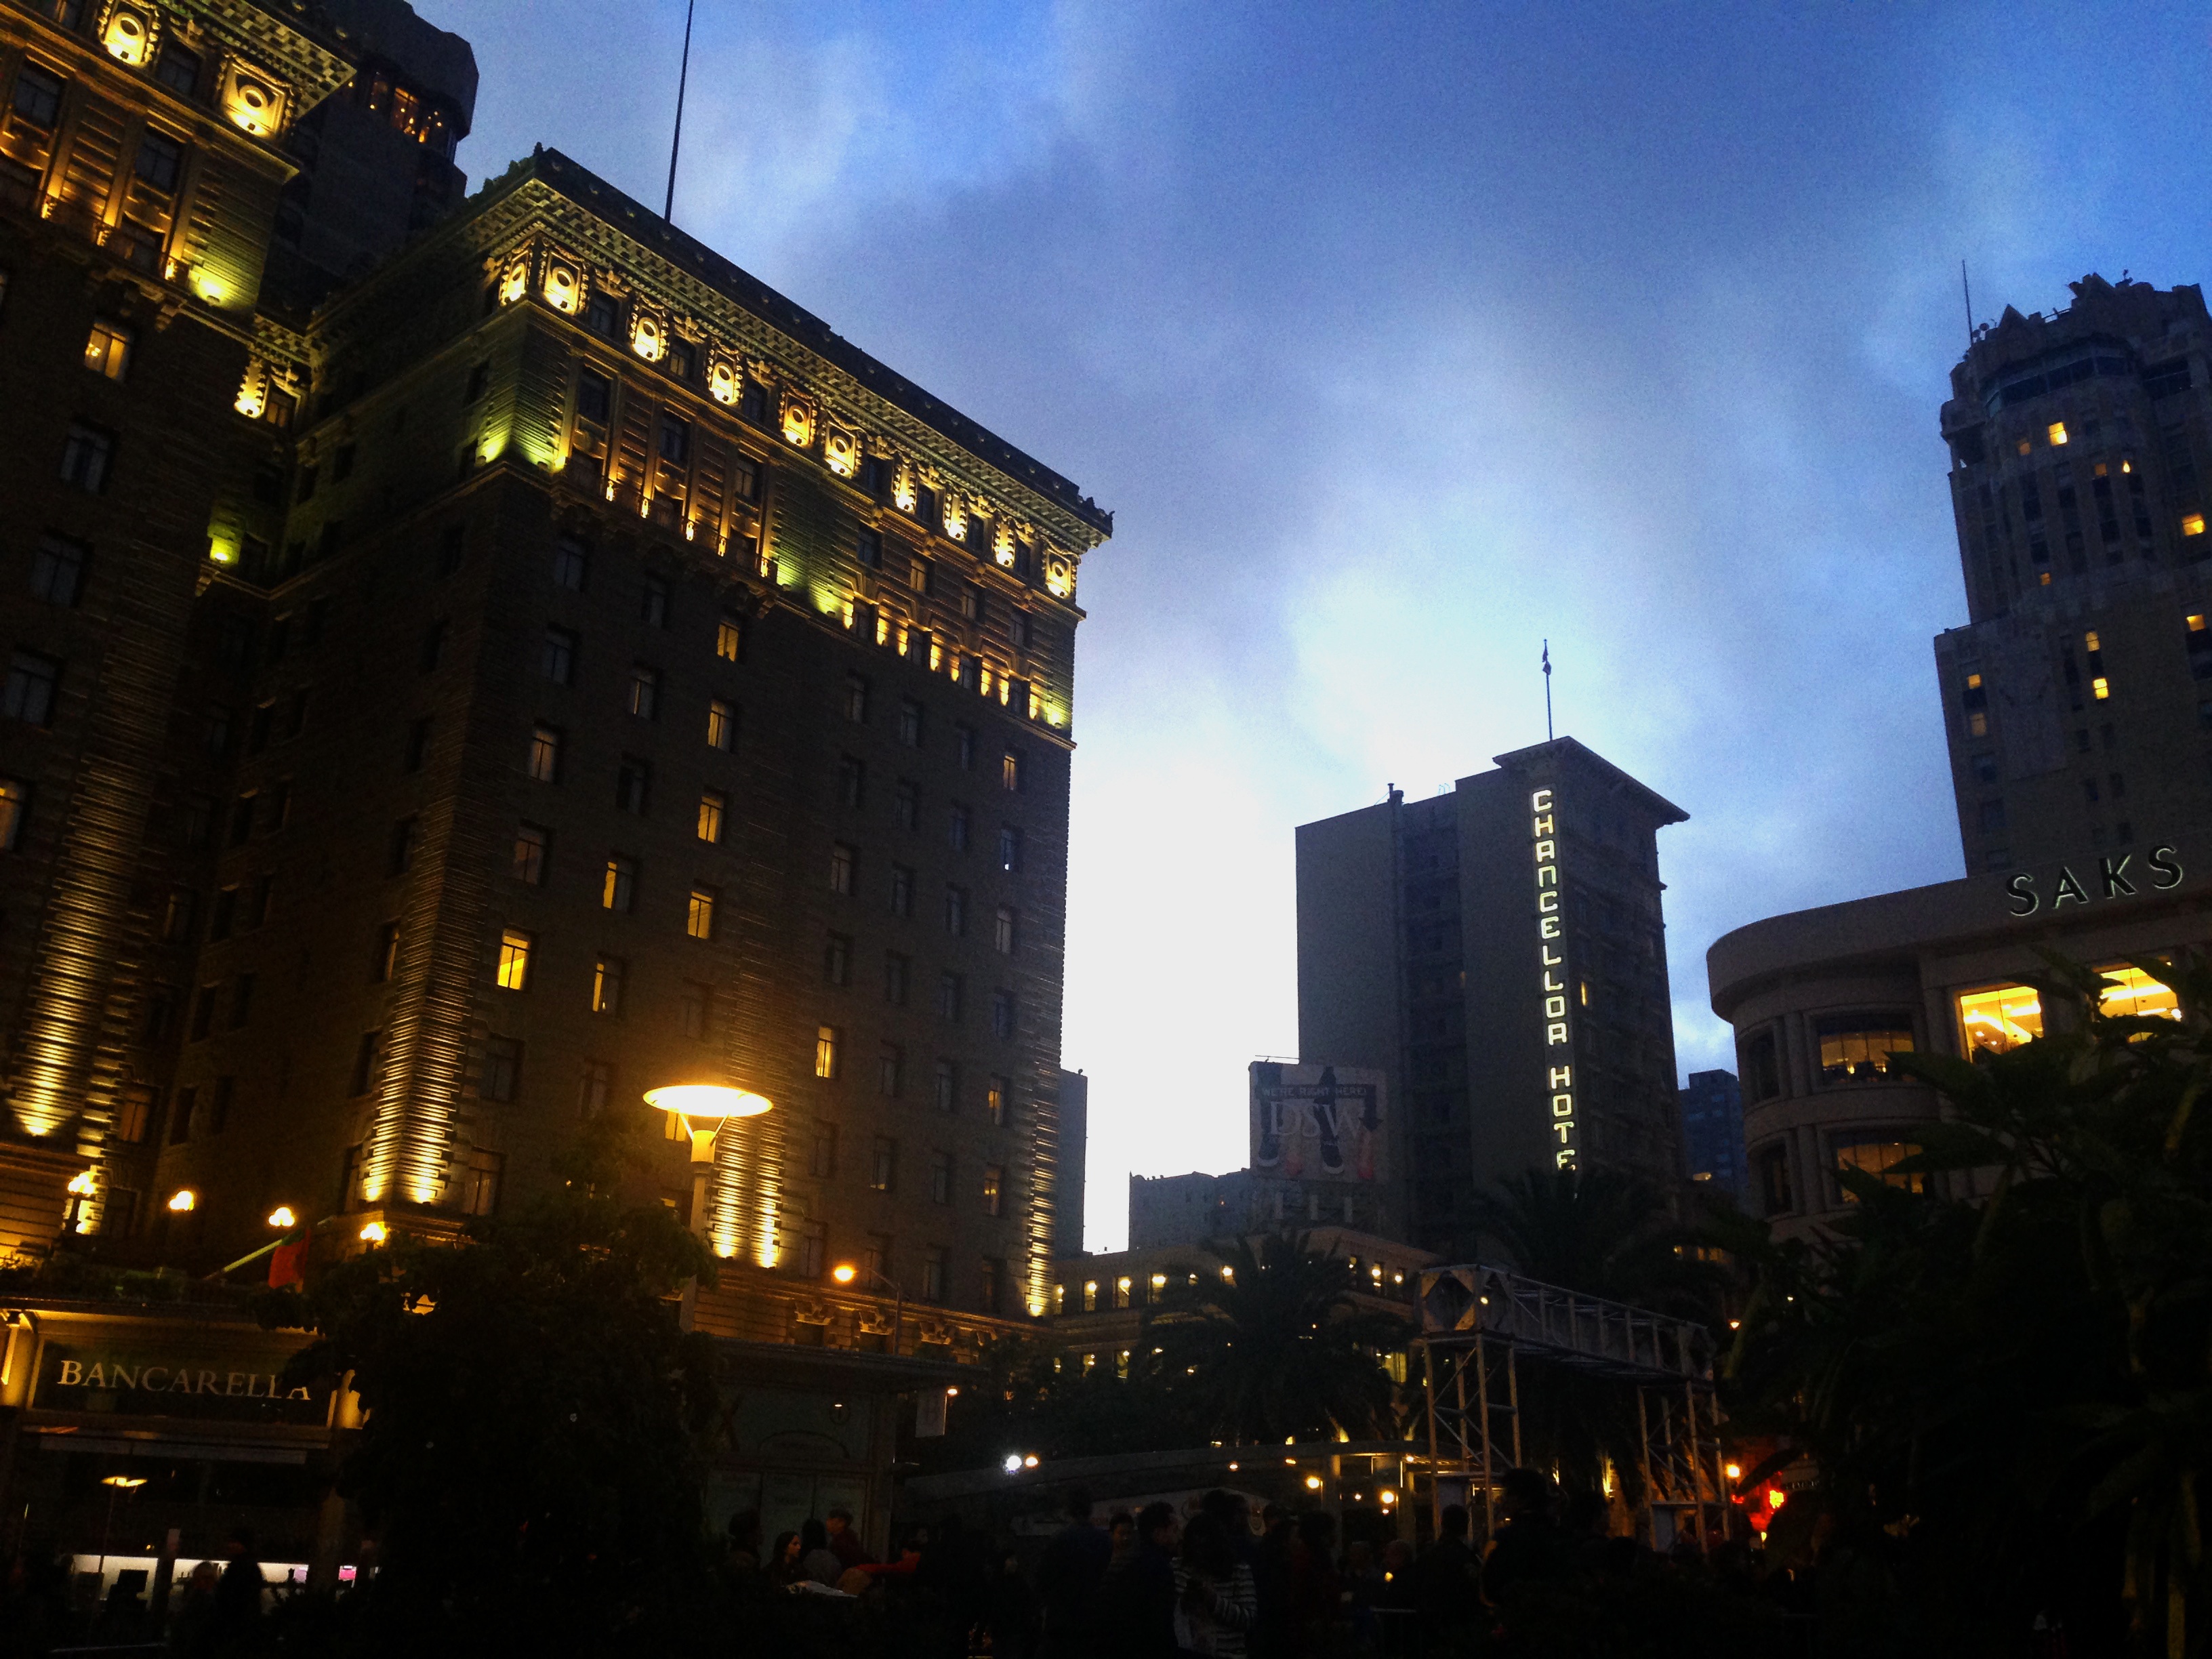
skyline, night, city, skyscraper, cityscape, downtown, dusk, evening, landmark, darkness, metropolis, urban area, human settlement, atmosphere of earth, metropolitan area